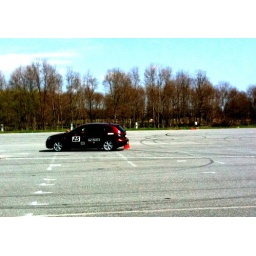
My car dreams to be this car from the auto cross in Savannah today.